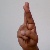
The image shows a hand gesture representing the letter 'R' in Indian Sign Language.